Pagus of Brabant

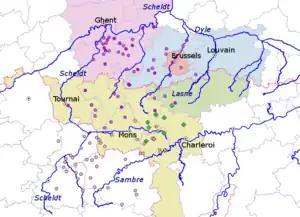
The medieval "pagi" of Hainaut (pink dots) and Brabant (purple dots) are compared to the modern provinces of Belgium. Blue is modern Flemish Brabant; Green is modern Walloon Brabant; but much of early medieval Brabant is now in East Flanders (mauve) and Hainaut (yellow). The green markers were in the "Silva Carbonaria".

It lay between the rivers Scheldt, Rupel, Dyle, Lasne and Haine.